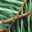
Label: caterpillar